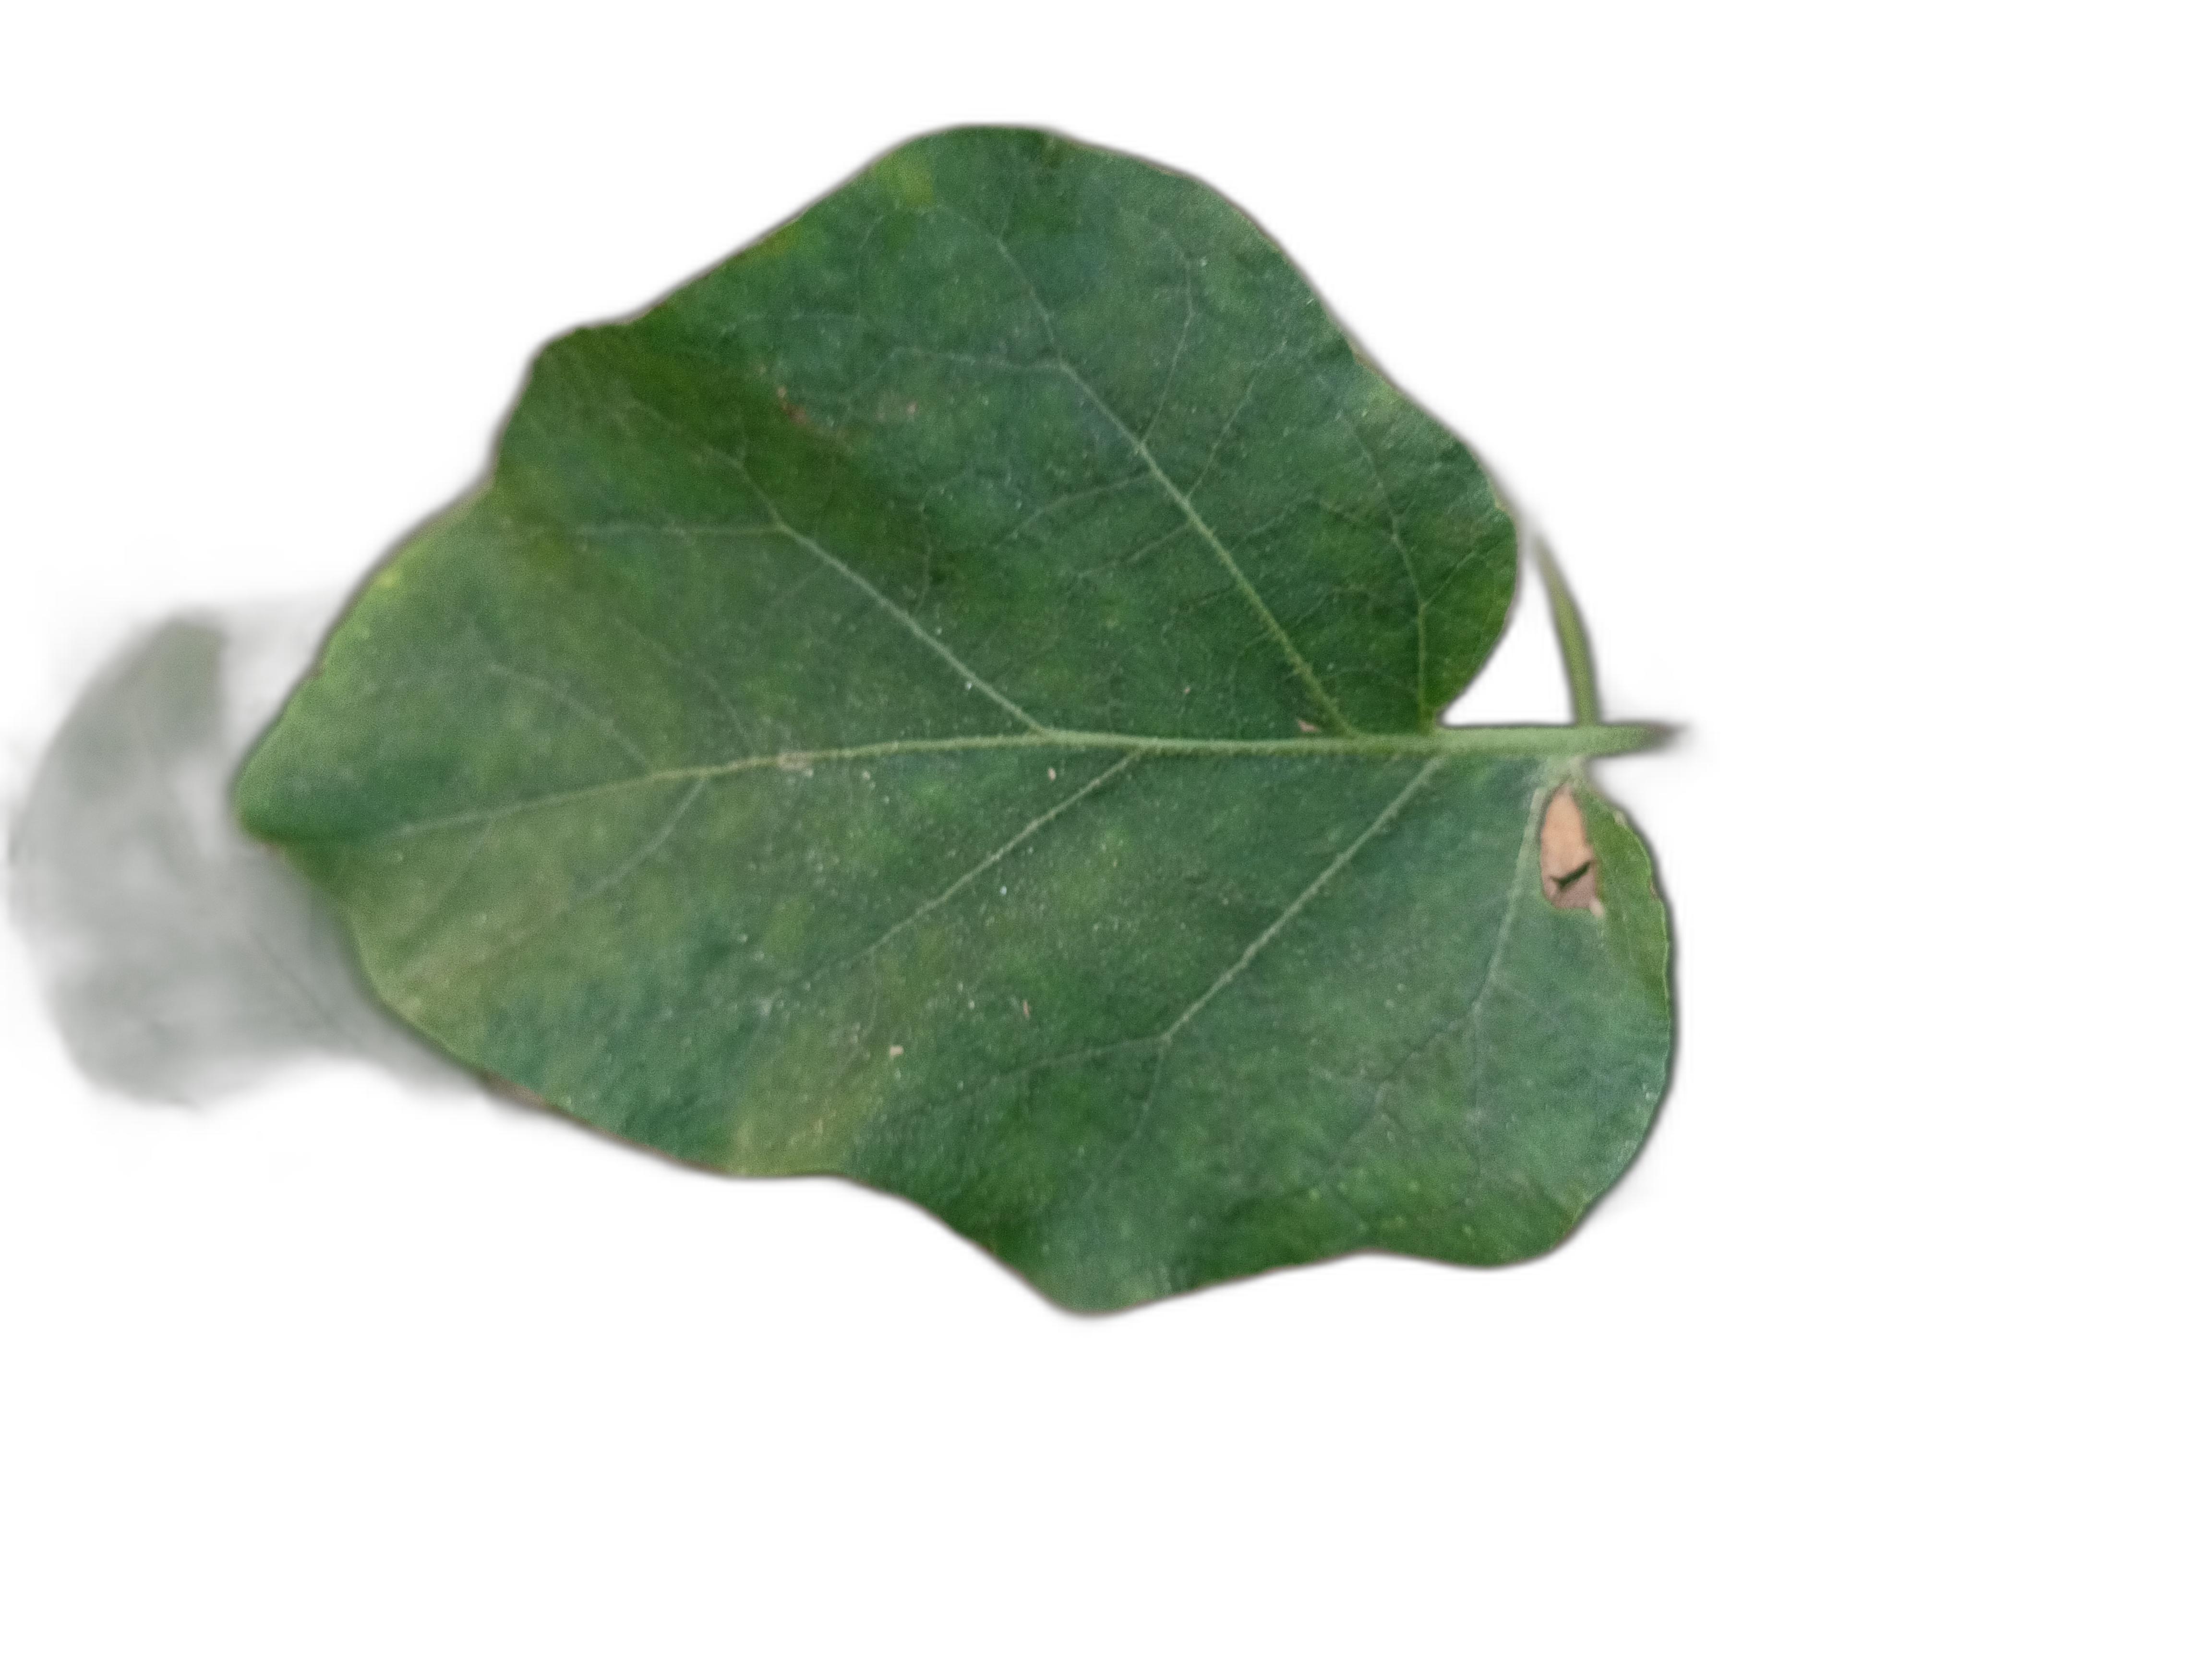
Label: Leaf Spot Disease